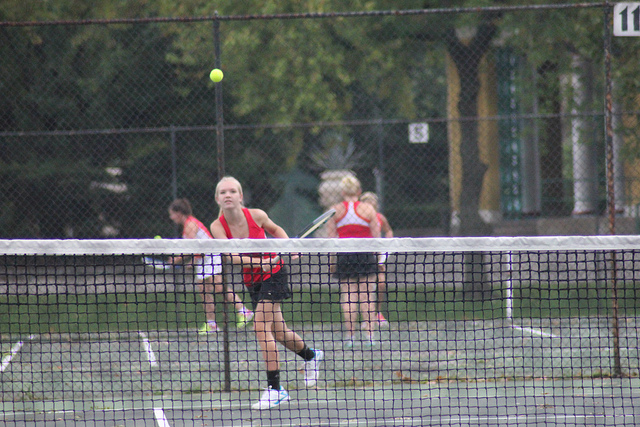
user: Given an image and a question. Answer the question in a short answer. Question: The net shown in the picture is made up of which material? Short Answer:
assistant: nylon